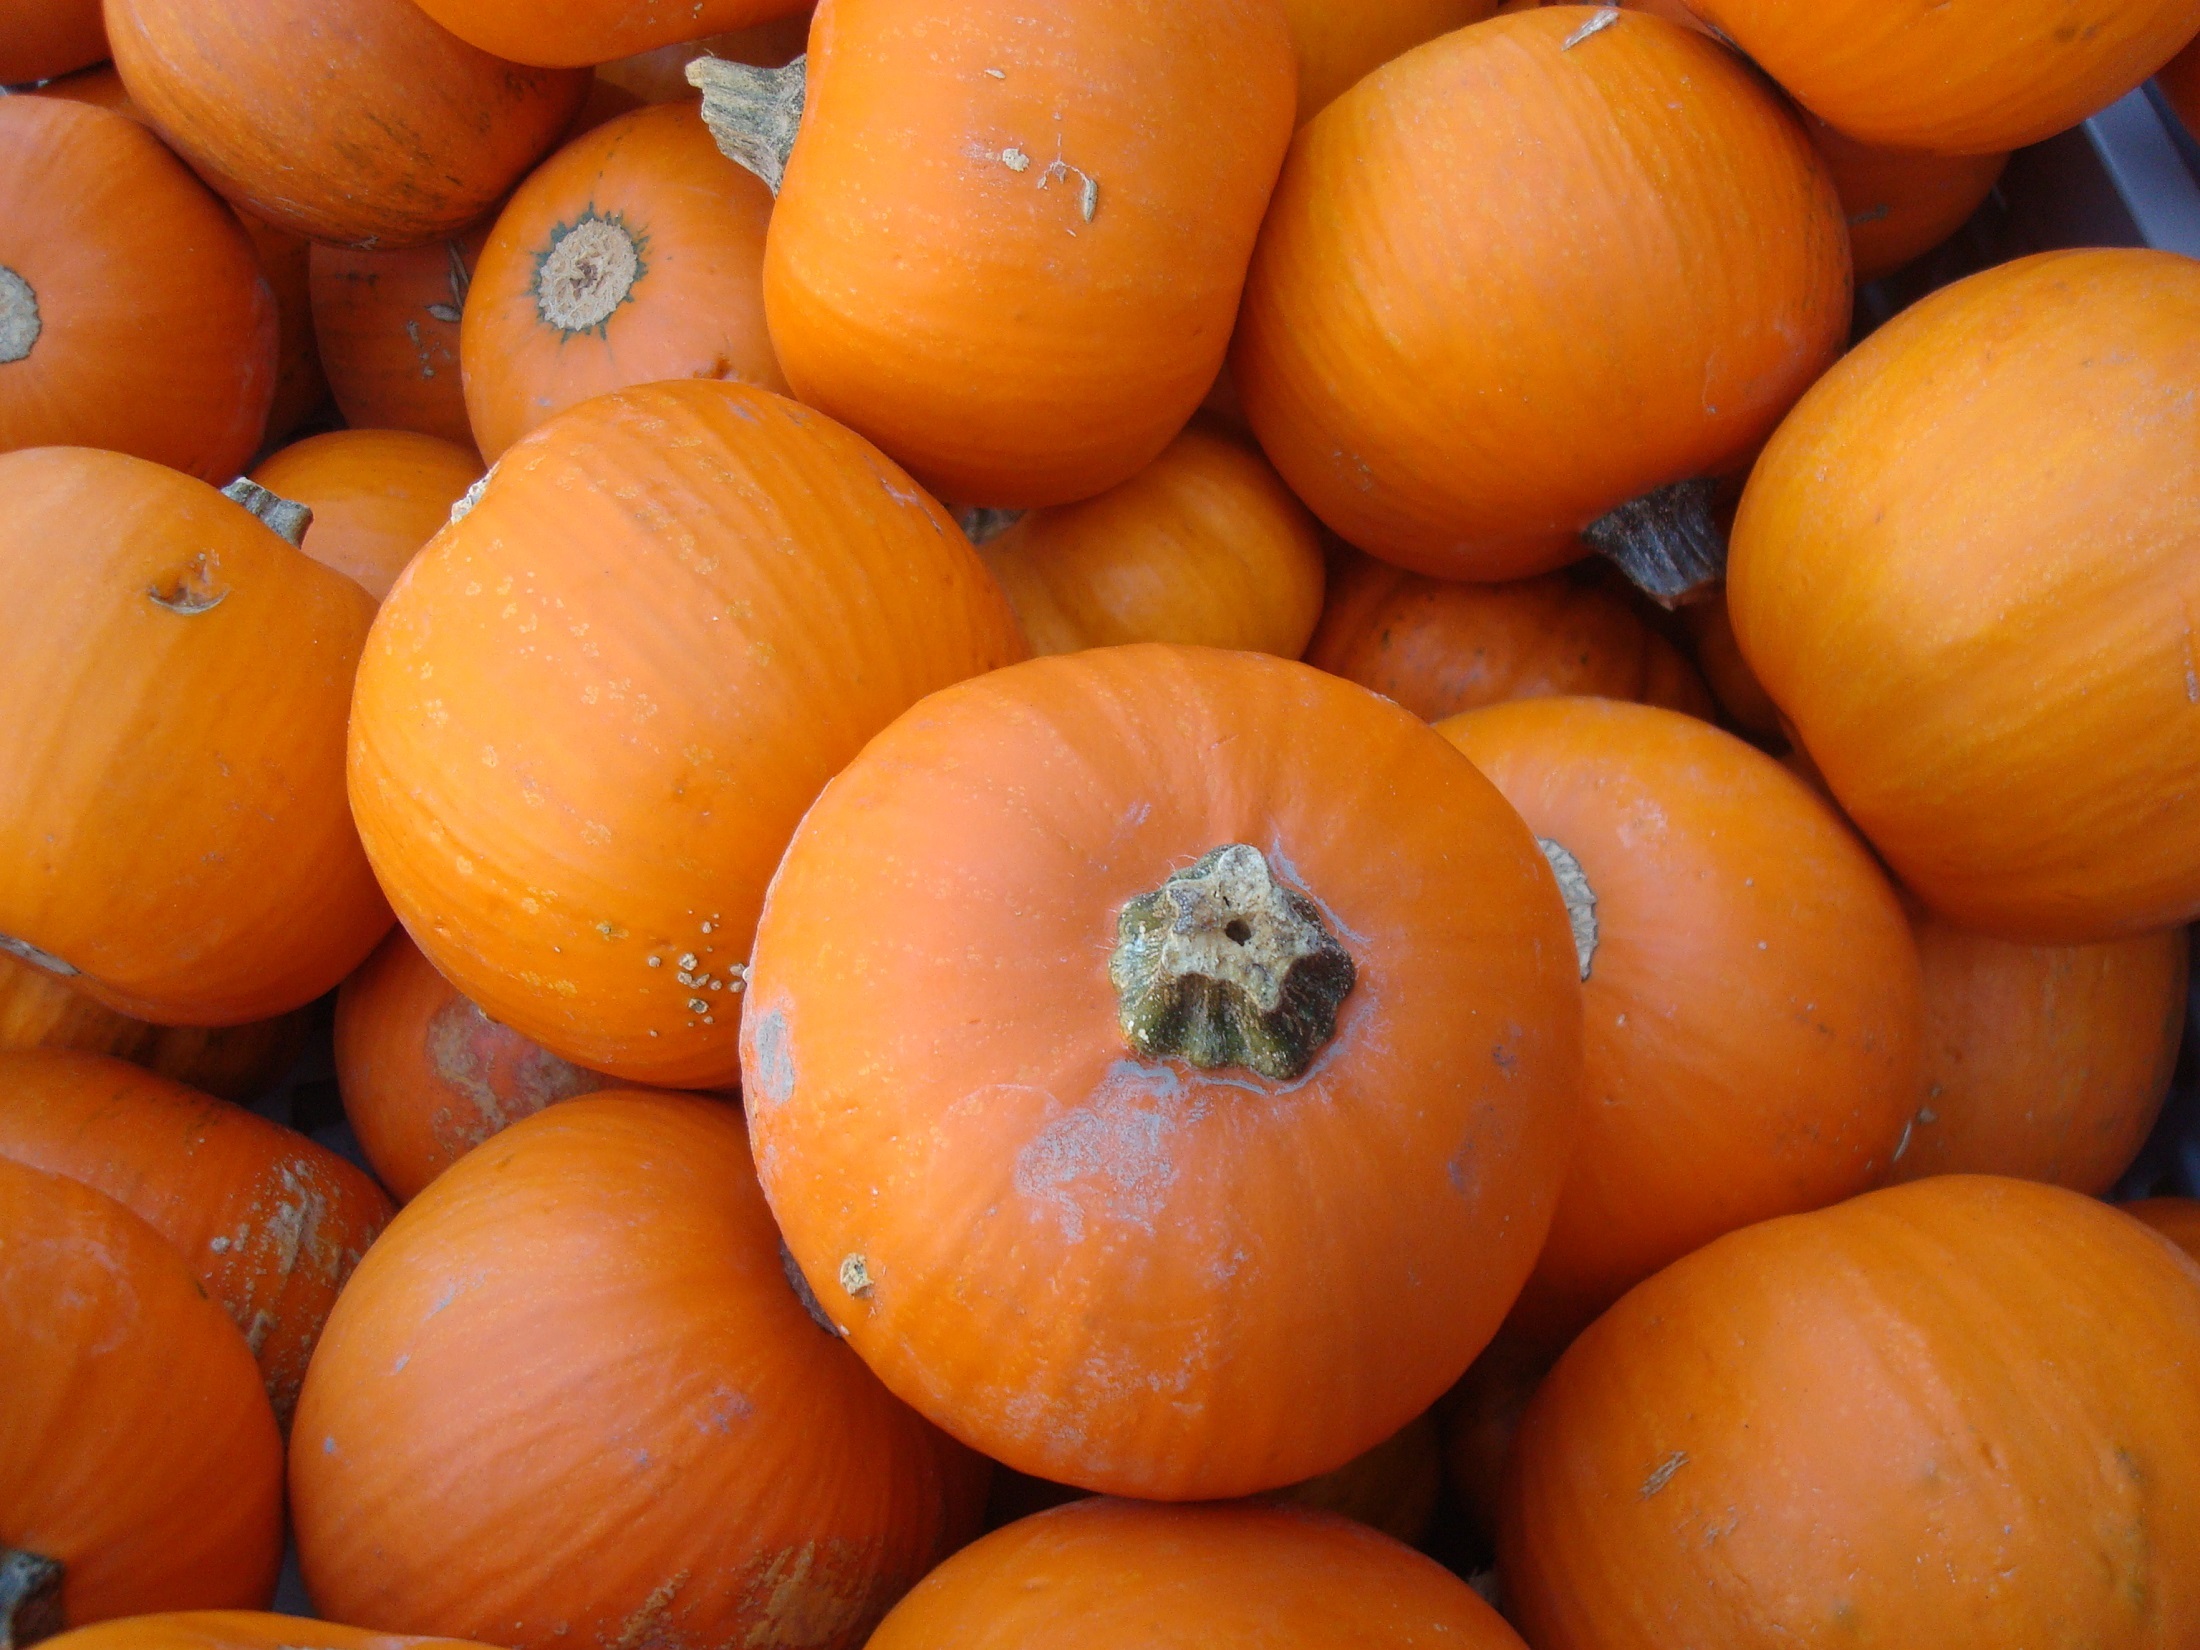
plant, fruit, ripe, decoration, orange, food, harvest, produce, vegetable, autumn, pumpkin, fresh, agriculture, festive, calabaza, pumpkins, cucurbita, farmer's market, flowering plant, winter squash, land plant